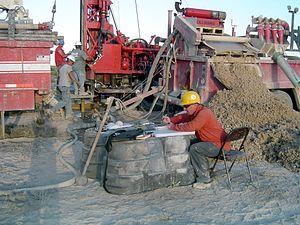
"Dans le domaine de la géotechnique, les boues de forage font partie des ""fluides de forage"".